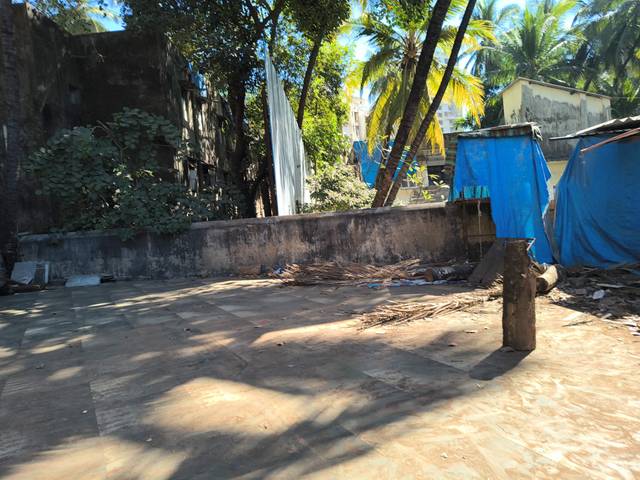
Region: India
Coordinates: 19.166, 72.855